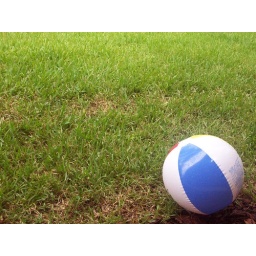
Beach ball in a rainy backyard instead of a sunny beach Home.